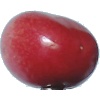
Label: Cherry 2